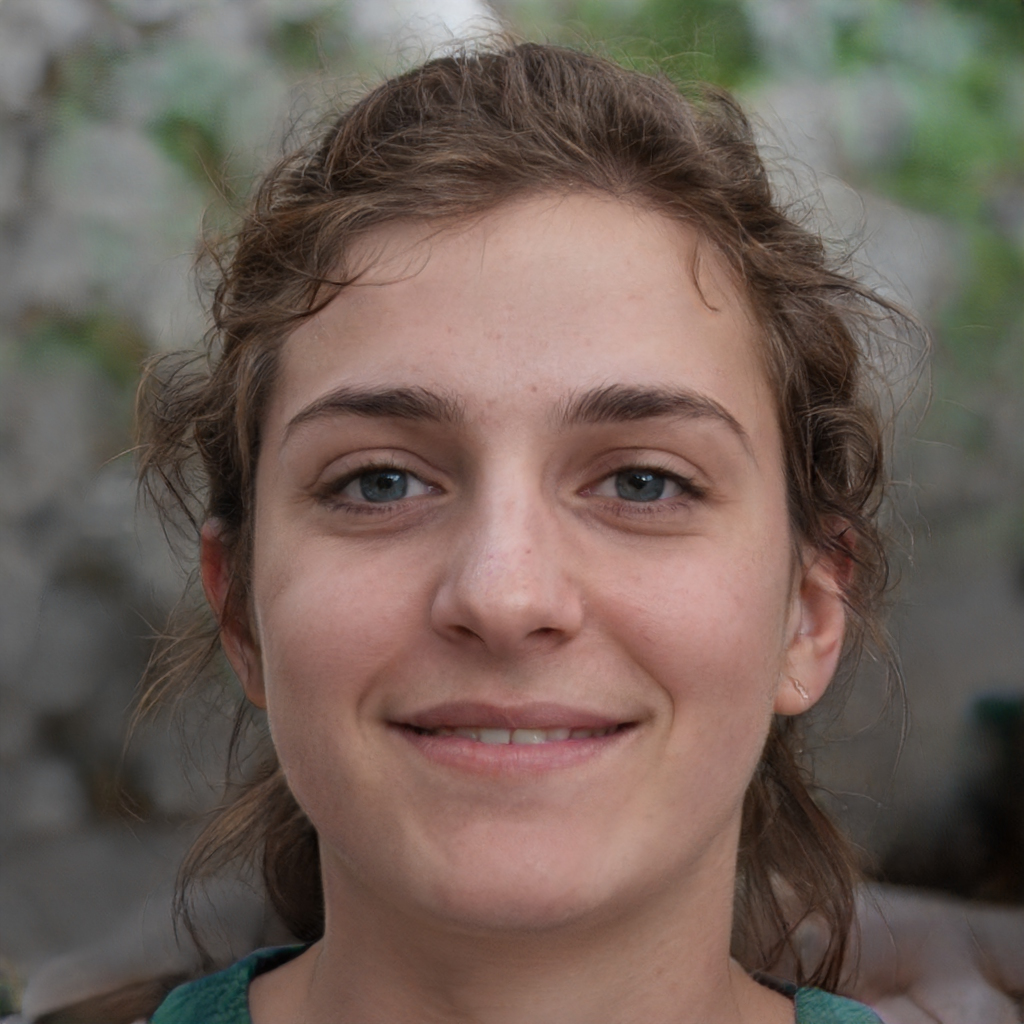
Label: Colored